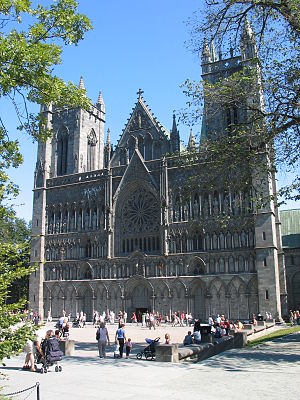
Trondheims historie / Middelalderen
Nidarosdomen blev bygget i løbet af middelalderen.
Trondheims historie går mere end tusinde år tilbage i tiden og starter med grundlæggelsen i 997. Byen voksede sig stor bl.a. hjulpet på vej af pilgrimskirken Nidarosdomen, der blev opført over mere end 200 år. Trondheim fungerede som Norges hovedstad, fra den blev grundlagt i 997 til grundlæggelsen af Sarpsborg i 1016 og igen fra 1030 og frem til 1217, hvor hovedstaden flyttede til Bergen.